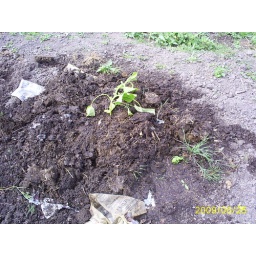
Suffering a little from sitting in a pot getting dried out...planted in manure.